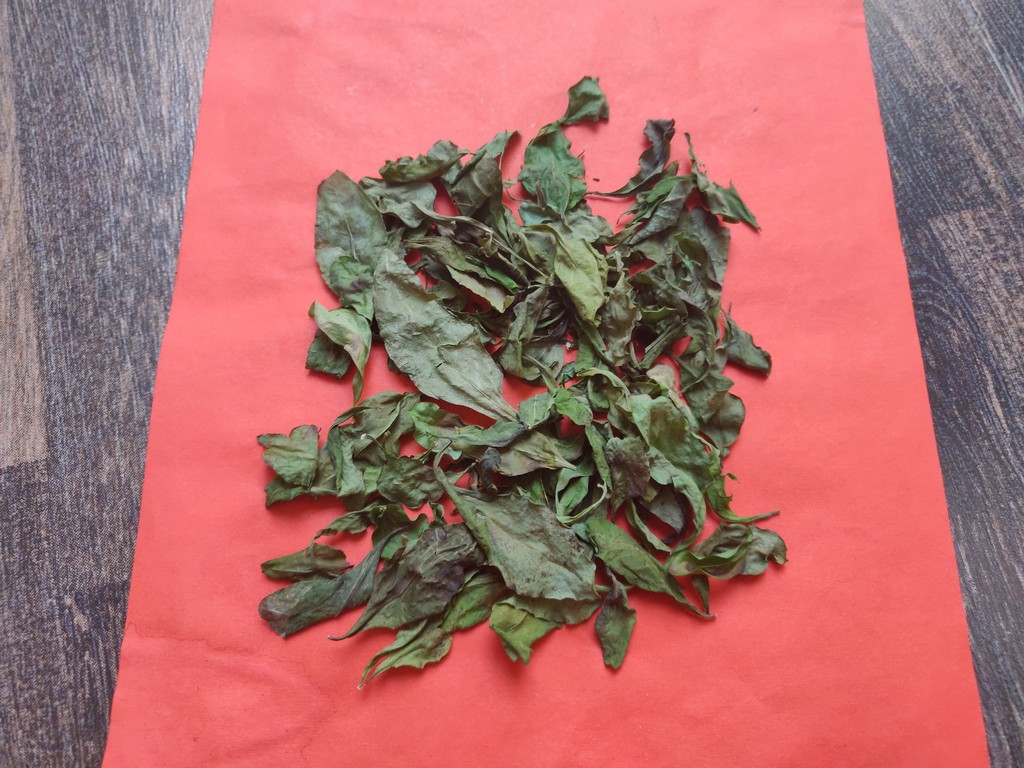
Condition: Dried
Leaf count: multiple
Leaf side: unknown